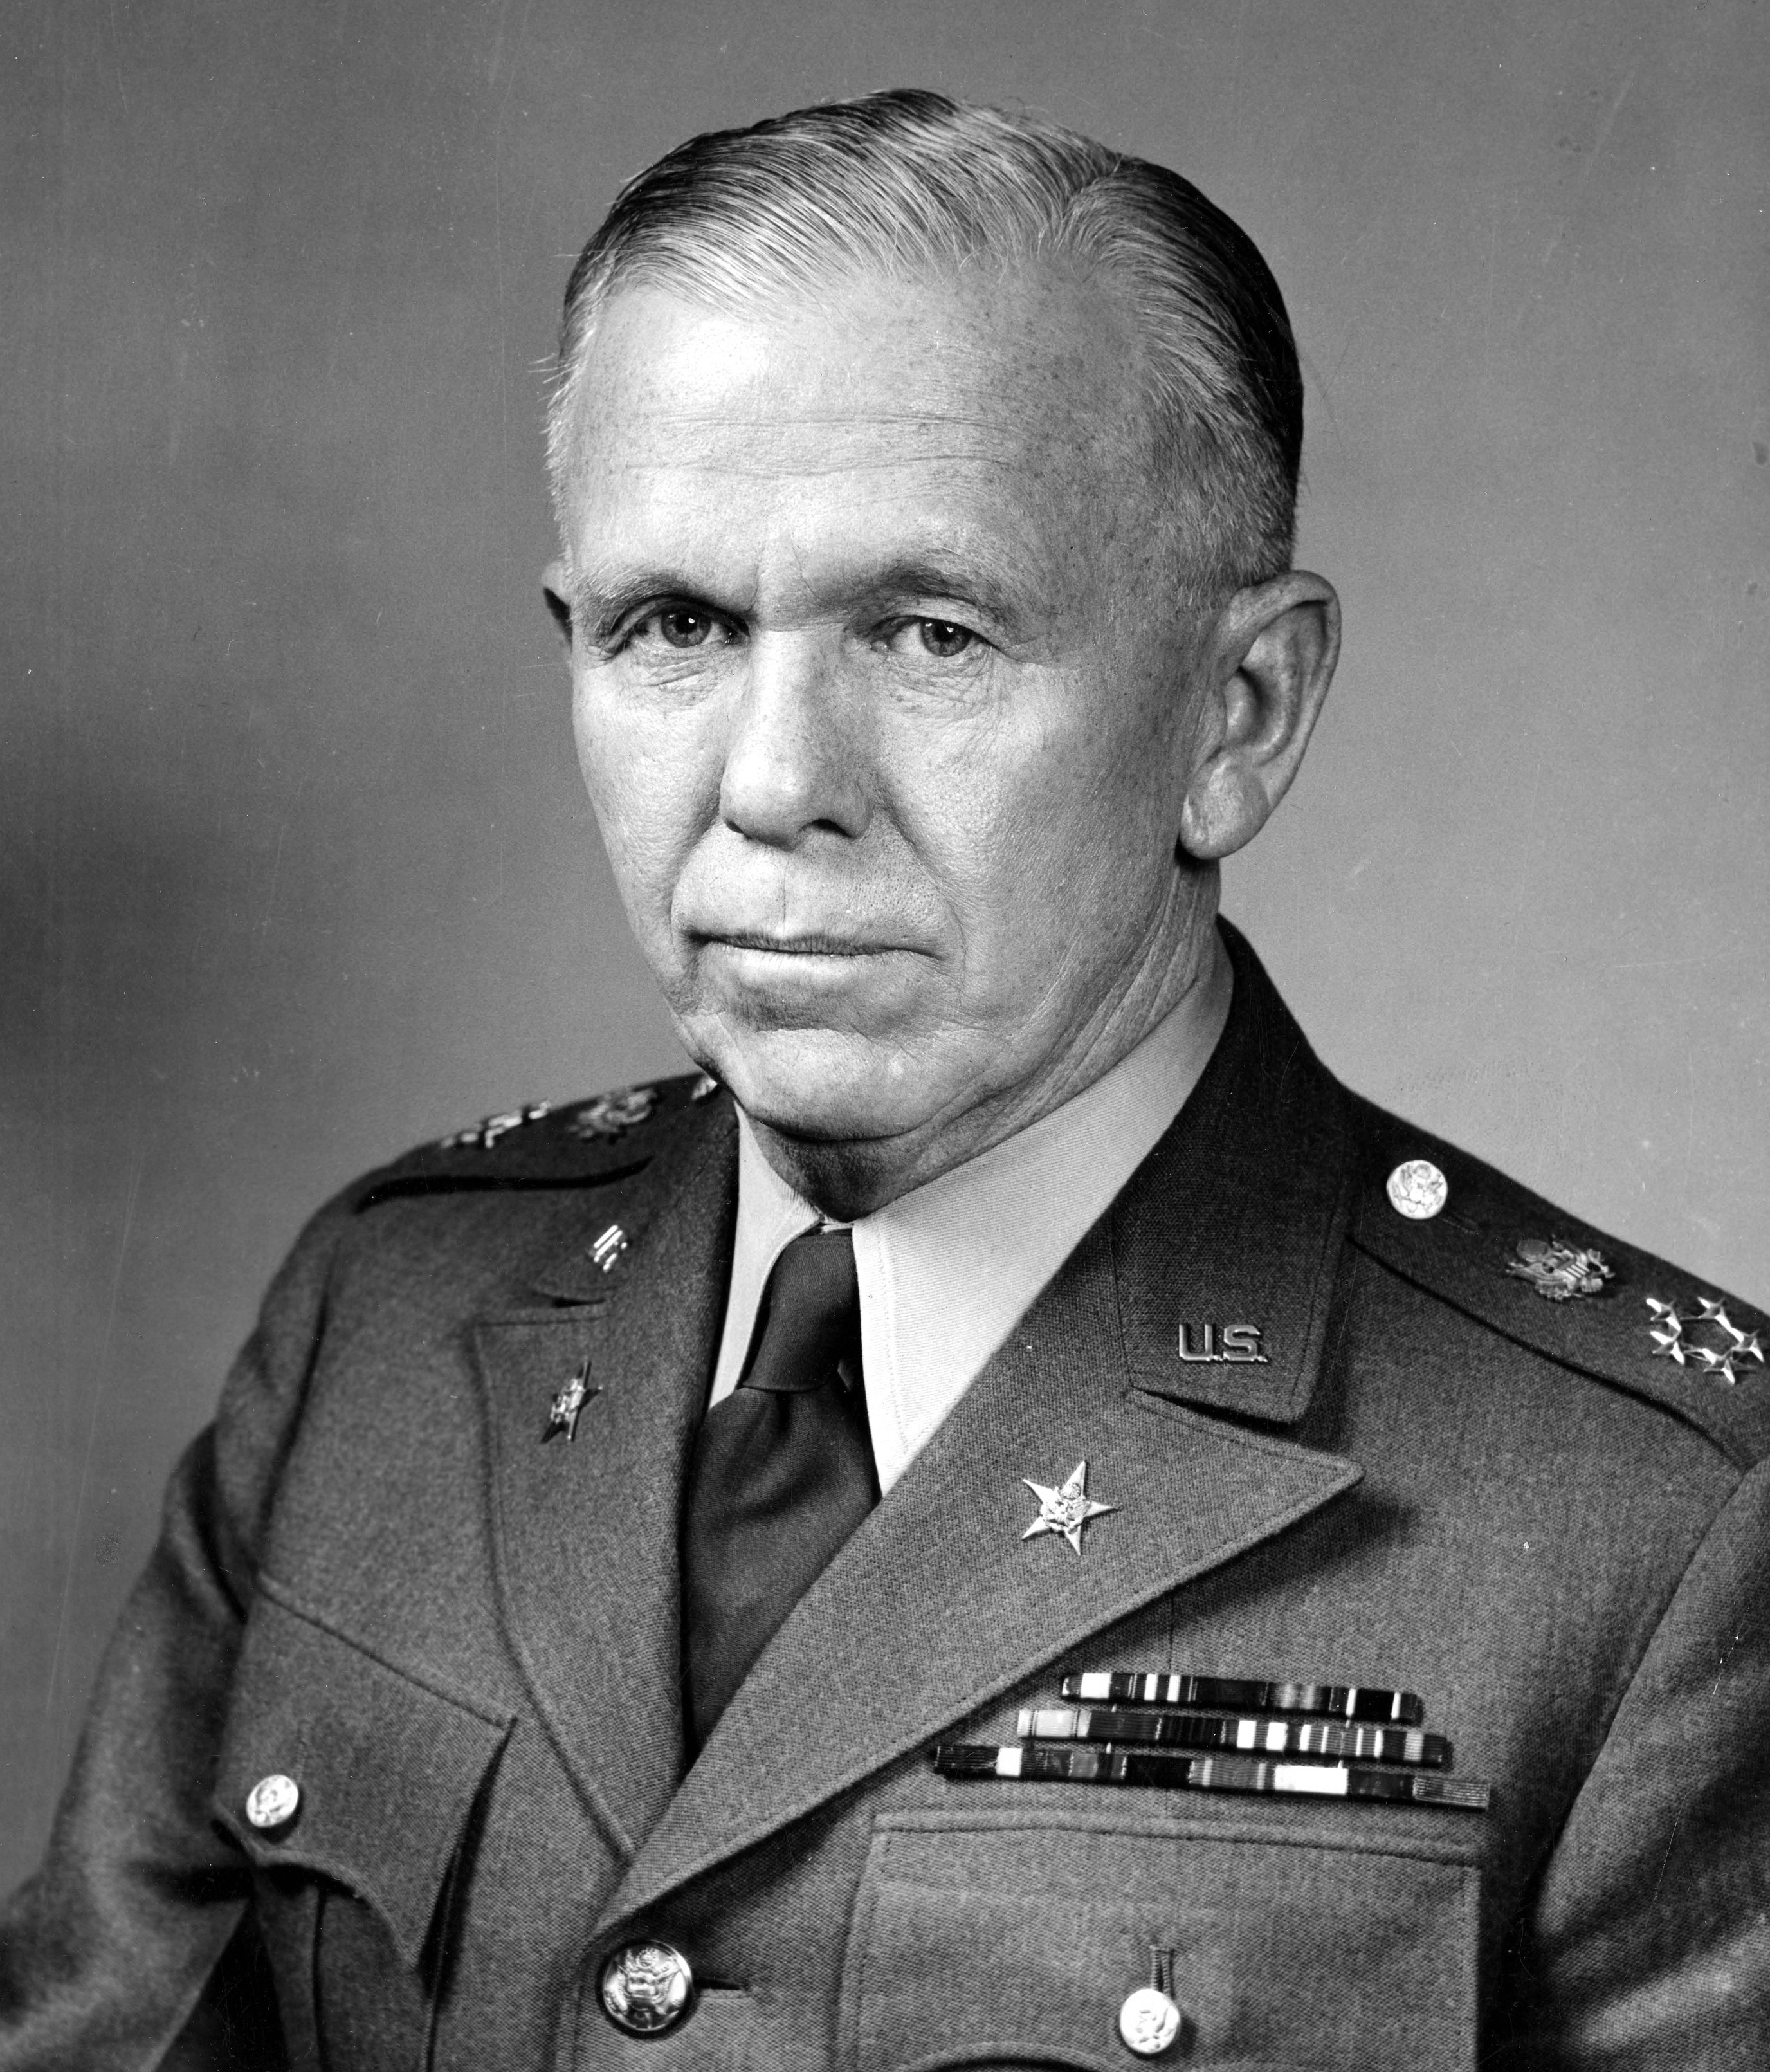
รายชื่อผู้บัญชาการทหารในสงครามโลกครั้งที่สอง

== ฝ่ายสัมพันธมิตร ==
=== สหรัฐ ===
| class="wikitable"
! style="background:#000; color:white;" |เหล่าทัพ
! colspan="2" |ชื่อ
!ตำแหน่งยศ
!รางวัลเกียรติยศ
!ชะตากรรม
!เขตสงคราม / การรบ
|- style="background:#fff;vertical-align: top;"
| rowspan="12" style="background:#78866b; color:white;" |กองทัพบก
| rowspan="2" |จอร์จ มาร์แชลล์
|ไฟล์:George_Catlett_Marshall,_general_of_the_US_army.jpg|117x117px
|นายพลแห่งกองทัพบก
|ดิสทิงกวิชด์ เซอร์วิส ครอสส์, ซิลเวอร์สตาร์
|ในฐานะที่เป็นรัฐมนตรีต่างประเทศ(Secretary of State) ชื่อของเขาได้ถูกมอบให้กับแผนมาร์แชลล์ ซึ่งทำให้เขาได้รับรางวัลโนเบลสาขาสันติภาพใน ค.ศ. 1950 และยังดำรงตำแหน่งเป็นรัฐมนตรีว่าการกระทรวงกลาโหม( Secretary of Defense) ในช่วงสงครามเกาหลี
|
* หัวหน้าเสนาธิการแห่งกองทัพบกสหรัฐ
|- style="background:#fff;"
| colspan="7" |เป็นผู้ช่วยของนายพลเพอร์ชิงในช่วงหลังสงครามโลกครั้งที่หนึ่ง เป็นเสนาธิการทหารที่มีอำนาจควบคุมกองทัพบกสหรัฐโดยรวมในช่วงระหว่างและก่อนสงครามโลกครั้งที่สอง มาร์แชลทำหน้าที่เป็นเสนาธิการแห่งกองทัพบกสหรัฐในช่วงสงครามและเป็นหัวหน้าที่ปรึกษาทางทหารของประธานาธิบดีแฟรงกลิน ดี. โรสเวลต์ นายพลอเมริกันหลายคนที่ได้รับคำสั่งสูงสุดในช่วงสงครามซึ่งได้รับเลือกหรือแนะนำโดยมาร์แชลล์ รวมถึงดไวต์ ไอเซนฮาวร์ Lloyd Fredendall, Lesley J. McNair, Mark W. Clark และโอมาร์ แบรดลีย์ เขาได้เป็นผู้นำการเติบโตอย่างรวดเร็วของกองทัพสหรัฐ ประสานงานกับฝ่ายสัมพันธมิตรตะวันตก และส่งเสริมการฟื้นฟูยุโรปหลังสงคราม
|- style="background:#edf1f1;vertical-align: top;"
| rowspan="2" |ดไวต์ ดี. ไอเซนฮาวร์
|ไฟล์:General Dwight D. Eisenhower.jpg|124x124px
|นายพลแห่งกองทัพบก
|Distinguished Service Medal (U.S. Army)|Army Distinguished Service Medal, Distinguished Service Medal (United States Navy)|Navy Distinguished Service Medal.
|ภายหลังจากปลดปล่อยยุโรป, เขาได้ดำรงตำแหน่งเป็นหัวหน้าเสนาธิการแห่งกองทัพบก อธิการบดีแห่งมหาวิทยาลัยมหาวิทยาลัยโคลัมเบีย, และผู้บัญชาการทหารสูงสุดแห่งเนโท ก่อนที่จะถูกรับเลือกตั้งเป็นประธานาธิบดีสหรัฐคนที่ 34
|
* เขตสงครามเมดิเตอร์เรเนียนและตะวันออกกลางในสงครามโลกครั้งที่สอง|เมดิเตอร์เรเนียนและตะวันออกกลางในสงครามโลกครั้งที่สอง
* การทัพเอเดรียติกในสงครามโลกครั้งที่สอง
* การทัพแอฟริกาเหนือ
* การทัพอิตาลี (สงครามโลกครั้งที่สอง)
* แนวรบด้านตะวันตก (สงครามโลกครั้งที่สอง)
* การบุกครองเยอรมนีของสัมพันธมิตรตะวันตก
|- style="background:#edf1f1;"
| colspan="7" |ในเดือนธันวาคม ค.ศ. 1943, ประธานาธิบดีโรสเวลต์ได้ตัดสินใจเลือกไอเซนฮาวร์-ไม่ใช่มาร์แชล-ให้เป็นผู้บัญชาการทหารสูงสุดฝ่ายสัมพันธมิตรในยุโรป เดือนต่อมา เขาได้กลับมาเป็นผู้บัญชาการเขตสงครามยุโรปในปฏิบัติการ, กองทัพบกสหรัฐ|เขตสงครามยุโรปในปฏิบัติการกองทัพบกสหรัฐ(ETOUSA) และเดือนต่อมาก็ได้รับการแต่งตั้งอย่างเป็นทางการให้เป็นผู้บัญชาการทหารสูงสุดฝ่ายสัมพันธมิตรแห่งกองบัญชาการสูงสุดกำลังรบนอกประเทศสัมพันธมิตร(SHAPE) ซึ่งทำหน้าที่ถึงสองบทบาทจนกระทั่งการสู้รบในยุโรปได้ยุติลงในเดือนพฤษภาคม ค.ศ. 1945 เขาได้เป็นผู้รับผิดชอบในตำแหน่งนี้ด้วยการวางแผนและปฏิบัติการจู่โจมบนชายฝั่งนอร์ม็องดีของฝ่ายสัมพันธมิตรในเดือนมิถุนายน ค.ศ. 1944 ภายใต้รหัสนามว่า ปฏิบัติการโอเวอร์ลอร์ด เพื่อเป็นผู้นำในการปลดปล่อยยุโรปบนแนวรบด้านตะวันตกและการบุกครองเยอรมนี
|- style="background:#fff;vertical-align: top;"
| rowspan="2" |ดักลาส แมกอาเธอร์
|ไฟล์:Douglas_MacArthur_58-61.jpg|112x112px
|นายพลแห่งกองทัพบก
|มีเดล ออฟ ฮอนเนอร์, Armed Forces of the Philippines Medal of Valor|Philippine Medal of Valor
|ได้รับมอบหมายหน้าที่ในการฟื้นฟูญี่ปุ่นหลังสงคราม. ต่อมามีความเกี่ยวข้องกับสงครามเกาหลี
|
* South West Pacific theatre of World War II
* Philippines campaign (1941–1942)
* Solomon Islands campaign
* New Guinea campaign
* Salamaua–Lae campaign
* Admiralty Islands campaign
* Philippines Campaign (1944–45)
* Borneo campaign (1945)
* Japan campaign
|- style="background:#fff;"
| colspan="7" |Recalled from retirement prior to the start of the Pacific war. Early on in World War II, received the Medal of Honor for extreme bravery. Was disappointed to relinquish the Philippines to the Japanese. Promising to return, he did so in 1945 and whilst in Manila, prepared for war in Operation Downfall|Japan itself. MacArthur presided over the Japanese Unconditional Surrender in 1945. His strategy of maneuver, air strikes and force avoidance meant that soldiers under his command faced relatively low casualties.
|- style="background:#fff;vertical-align: top;"
| rowspan="2" |โอมาร์ แบรดลีย์
|ไฟล์:Omar_Bradley.jpg|131x131px
|นายพลแห่งกองทัพบก
|Distinguished Service Medal (U.S. Army)|Distinguished Service Medal (Army and Navy).
|Promoted to General of the Army during the Korean War (after serving in the rank of General during World War II). Became Chairman of the Joint Chiefs of Staff
|
* Battle of Hill 609
* Western Front (World War II)
* Operation Cobra
* Operation Lüttich
* Falaise pocket
* Allied advance from Paris to the Rhine
* Battle of Hürtgen Forest
* Operation Queen
* Battle of the Bulge
* Western Allied invasion of Germany
|- style="background:#fff;"
| colspan="7" |This former infantry school instructor entered the war under Patton, later becoming his boss. Towards the end of the war, led a force of over 1.3 million troops (America's largest to serve under one man).
|- style="background:#edf1f1;vertical-align: top;"
| rowspan="2" |Mark W. Clark
|ไฟล์:Mark_Wayne_Clark_1943.jpg|125x125px
|นายพล
|Distinguished Service Medal (U.S. Army)|Distinguished Service Medal (Army and Navy).
|Became head of the Citadel
|
* Allied invasion of Italy
* Bernhardt Line
* Battle of San Pietro Infine
* Battle of Monte Cassino
* Operation Shingle
* Battle of Cisterna
* Gothic Line
* Spring 1945 offensive in Italy|Operation Grapeshot
|- style="background:#fff;"
| colspan="7" |Led the triumphal entry into Rome. Served under General Harold Alexander, 1st Earl Alexander of Tunis|Harold Alexander. Ordered the destruction of the religious abbey at Monte Cassino. Was commander-in-chief in Italy from late 1944.
|- style="background:#edf1f1;vertical-align: top;"
| rowspan="2" |จอร์จ เอส. แพตตัน|จอร์จ เอส. แพตตัน จูเนียร์
|ไฟล์:Luxembourg_-_General_Patton_(12744889054).jpg|135x135px
|นายพล
|ดิสทิงกวิชด์ เซอร์วิส ครอสส์
|เสียชีวิตในอุบัติเหตุรถชนเพียงสี่เดือนหลังสงครามยุติลง
|
* ปฏิบัติการคบเพลิง
* Battle of El Guettar
* Operation Vulcan
* การบุกครองเกาะซิซิลีของฝ่ายสัมพันธมิตร|ยุทธการที่ซิซิลี
* Battle of Chambois
* ฟาเลส์พ็อกเก็ต
* Battle of Fort Driant
* Battle of Metz
* ยุทธการที่ตอกลิ่ม
|- style="background:#edf1f1;"
| colspan="7" |An aggressive general whose ferocious military thrusts earned him admiration and respect from many participants in the war (and at times endangered his military career). Successfully used the German tactic of armored blitzkrieg against the Germans.
|- style="background:#edf1f1;vertical-align: top;"
| rowspan="10" style="background:navy; color:white;" |กองทัพเรือ
| rowspan="2" |เออร์เนสต์ คิง
|ไฟล์:80-G-302273_(26222660441).jpg|125x125px
|จอมพลเรือ
|เนวี ครอสส์
|เกษียณเมื่อวันที่ 15 ธันวาคม ค.ศ. 1945.
|
* Battle of the Atlantic
|- style="background:#edf1f1;"
| colspan="7" | United States Chief of Naval Operations.
|- style="background:#fff;vertical-align: top;"
| rowspan="2" |เชสเตอร์ ดับเบิลยู. นิมิตซ์
|ไฟล์:Chester_Nimitz-fleet-admiral.jpg|116x116px
|จอมพลเรือ
|เครื่องอิสริยาภรณ์เลฌียงดอเนอร์|เลฌียงดอเนอร์, Distinguished Service Medal (U.S. Army)|Distinguished Service Medal
|ทำหน้าที่เป็นหัวหน้าปฏิบัติการกองทัพเรือ
|
* Pacific Ocean theatre of World War II
* Battle of Midway
* Solomon Islands campaign
* Philippines Campaign (1944–45)
* Gilbert and Marshall Islands campaign
* Mariana and Palau Islands campaign
* Volcano and Ryukyu Islands campaign
* Japan campaign
|- style="background:#fff;"
| colspan="7" |After the attack on Pearl Harbor, took command of the Pacific Ocean areas, and turned around USA's fortunes in the Battle of Midway. Closed the war with operations in the Leyte Gulf and Okinawa.
|- style="background:#fff;vertical-align: top;"
| rowspan="2" |วิลเลียม ฮอลซี จูเนียร์
|ไฟล์:Admiral_William_F._Halsey.jpg|126x126px
|จอมพลเรือ
|เนวี ครอสส์
|Retired 1947.
|
* Marshalls–Gilberts raids
* Solomon Islands Campaign
* Guadalcanal campaign
* New Georgia Campaign
* Philippines Campaign (1944–45)
* Bombing of Kure (July 1945)
|- style="background:#fff;"
| colspan="7" |Commander of Pacific Ocean Areas (command)|South Pacific Area 1942-1944. Commander of United States Third Fleet 1944-1945.
|- style="background:#edf1f1;vertical-align: top;"
| rowspan="2" |Frank Jack Fletcher
|ไฟล์:Fletcher-cropped.jpg|138x138px
|พลเรือเอก
|มีเดล ออฟ ฮอนเนอร์
|Chairman of the General Board, retired in 1947.
|
* Marshalls–Gilberts raids
* Battle of Coral Sea
* Battle of Midway
* Solomon Islands Campaign
* Battle of the Eastern Solomons
|- style="background:#fff;"
| colspan="7" |Recipient of the Medal of Honor for saving hundreds of refugees during the United States occupation of Veracruz in April 1914 during the Mexican Revolution. Operational commander at the pivotal Battles of Coral Sea and of Midway; nephew of Admiral Frank Friday Fletcher. In November 1942, he became Commander, Thirteenth Naval District and Commander, Northwestern Sea Frontier. Later, he was placed in charge of the Northern Pacific area.
|- style="background:#edf1f1;vertical-align: top;"
| rowspan="2" |Raymond A. Spruance
|ไฟล์:Ray_Spruance.jpg|125x125px
|พลเรือเอก
|เนวี ครอสส์
|Served as President of the Naval War College.
|
* Battle of Midway
* Solomon Islands Campaign
* Mariana and Palau Islands campaign
* Volcano and Ryukyu Islands campaign
* Japan campaign
|- style="background:#fff;"
| colspan="7" |Commander of two significant battles during the war, Battle of Midway and the Battle of the Philippine Sea.
|- style="background:#edf1f1;vertical-align: top;"
| rowspan="6" style="background:#3c4645; color:white;" |กองทัพอากาศ
| rowspan="2" |Henry H. Arnold|Henry Arnold
|ไฟล์:021002-O-9999G-013.jpg|126x126px
|นายพลแห่งกองทัพอากาศ
|Distinguished Service Medal (U.S. Army)|Distinguished Service Medal
|&nbsp;
|
* Chief of Staff of the United States Air Force
|- style="background:#edf1f1;"
| colspan="7" |Member of the US Joint Chiefs of Staff, and the Combined Chiefs of Staff committees.
|- style="background:#fff;vertical-align: top;"
| rowspan="2" |Ira C. Eaker
|ไฟล์:LTG_Ira_Eaker.jpg|143x143px
|นายพล
|Distinguished Service Medal (U.S. Army)|Distinguished Service Medal (Army, Navy and Air Force)
|Became deputy commander of the Army Air Forces until retirement in 1947.
|
* Interception of the Rex
* Operation Cockade
* Defence of the Reich|Strategic bombing campaign
|- style="background:#fff;"
| colspan="7" |Commander of the 8th US Bomber command.
|- style="background:#edf1f1;vertical-align: top;"
| rowspan="2" |Carl Andrew Spaatz|Carl Spaatz
|ไฟล์:Carl_Spaatz.jpg|127x127px
|นายพล
|Air Force Cross (United States)|Air Force Cross
|Replaced Arnold in September 1947 to become chief of the US Air Force.
|
* Operation Flax
* Strategic bombing during World War II
* Combined Bomber Offensive
* Pointblank directive
* Bombing of Kassel in World War II
|- style="background:#edf1f1;"
| colspan="7" |One of the pioneers of US military aviation, Spaatz advocated the use of scientific analysis to bombing raids, and made effective use of long range fighters, tactics which helped the Allies achieve air superiority over Europe.
|
=== สหราชอาณาจักร ===
ไฟล์:Sir Winston S Churchill.jpg|thumb|right|150px|วินสตัน เชอร์ชิล
ไฟล์:Bernard Law Montgomery.jpg|thumb|right|150px|เบอร์นาร์ด มอนต์โกเมอรี
ไฟล์:Admiral Lord Louis Mountbatten, 1943. TR1230 (cropped).jpg|thumb|right|150px|หลุยส์ เมานต์แบ็ตเทน เอิร์ลเมานต์แบ็ตเทนที่ 1 แห่งพม่า
* วินสตัน เชอร์ชิลล์|เซอร์วินสตัน เชอร์ชิลล์ (Winston Churchill) (30 พฤศจิกายน 2417 - 24 มกราคม 2508) นายกรัฐมนตรีอังกฤษ โดยเขาได้ให้คนอังกฤษทั้งประเทศยืนหยัดต่อสู้กับเยอรมนี จนเขาสามารถทำให้อังกฤษชนะสงครามโลกครั้งนี้ได้ในที่สุด
* จอมพล เบอร์นาร์ด มอนต์โกเมอรี (Bernard Montgomery, 1st Viscount Montgomery of Alamein) (17 พฤศจิกายน 2430 - 24 มีนาคม 2519) มอนต์โกเมอรี่เกิดที่กรุงลอนดอน ประเทศอังกฤษ เขารับราชการทหารตั้งแต่ปี 2451 ขณะมีอายุ 21 ปี และทำงานในกองทัพนานถึง 50 ปี เขาเป็นผู้บัญชาการทหารของอังกฤษ และเป็นผู้บังคับบัญชาการที่บัญชาการรบที่ทำให้ทหารพันธมิตรได้ชัยชนะในหลายสมรภูมิเช่น ยุทธการเอล-อาลาเมน การรบในตูนิเซีย การยกพลที่เกาะชิชิลี การยกพลที่แผ่นดินใหญ่ของอิตาลี การยกพลที่นอร์ม็องดีของฝรั่งเศส และการบุกข้ามแม่น้ำไรน์ของเยอรมนี มอนต์โกเมอรี่ได้ถึงแก่กรรมขณะมีอายุ 88 ปี
* จอมพล ฮาโรลด์ อเล็กซานเดอร์ (Harold Alexander, 1st Earl Alexander of Tunis) (10 ธันวาคม 2434 - 16 มิถุนายน 2512) จากแคนาดา
* จอมพล อลัน บรู๊ก (Alan Brooke, 1st Viscount Alanbrooke)
* จอมพล อาชิบาลด์ วาเวลล์ (Archibald Wavell, 1st Earl Wavell)
* จอมพล จอห์น เวเกอร์ (John Vereker, 6th Viscount Gort)
* พลเอก เคลาด์ ออเชนเลก (Claude Auchinleck)
* จอมพลอากาศ ชาร์ลี พอเทอ (Charles Portal, 1st Viscount Portal of Hungerford)
* พลอากาศเอก อาร์เธอร์ แฮร์ริส (Sir Arthur Harris, 1st Baronet)
* พลอากาศเอก ฮิวจ์ โดว์ดิง (Hugh Dowding, 1st Baron Dowding)
* จอมพลเรือ แอนดรูว์ คันนิงแฮม (Andrew Cunningham, 1st Viscount Cunningham of Hyndhope)
* จอมพลเรือ หลุยส์ เมานต์แบ็ตเทน เอิร์ลเมานต์แบ็ตเทนที่ 1 แห่งพม่า (Louis Mountbatten, 1st Earl Mountbatten of Burma) เป็นผู้บัญชาการทหารสูงสุดฝ่ายสัมพันธมิตรแห่งกองบัญชาการเอเชียตะวันออกเฉียงใต้ระหว่างปี พ.ศ. 2486-2488
* จอมพลเรือ ดูลลี่ ปอน (Dudley Pound)
* จอมพลเรือ เจมส์ ซอเมอร์วิลล์ (James Somerville)
=== สหภาพโซเวียต ===
ไฟล์:CroppedStalin1943.jpg|thumb|right|150px|โจเซฟ สตาลิน
ไฟล์:RIAN archive 2410 Marshal Zhukov speaking.jpg|thumb|right|150px|เกออร์กี จูคอฟ
ไฟล์:Ivan Stepanovich Konev.jpg|thumb|right|150px|อีวาน โคเนฟ
* จอมทัพ โจเซฟ สตาลิน (Joseph Stalin) (18 ธันวาคม 2421 - 5 มีนาคม 2496) โจเซฟ สตาลิน เกิดที่เมือง Gori สาธารณรัฐสังคมนิยมโซเวียตจอร์เจีย เขาดำรงตำแหน่งเลขาธิการพรรคคอมมิวนิสต์และดำรงตำแหน่งประธานาธิบดีสหภาพโซเวียตทันทีที่ ื้ ซึ่งเขาได้ครอบครองอำนาจเหนือสหภาพโซเวียตยาวนานเกือบ 30 ปี ในสมัยที่สตาลินดำรงตำแหน่งประธานาธิบดีสหภาพโซเวียต ได้มีการสังหารพลเรือนไปมากถึง 20 ล้านคน และในปี พ.ศ. 2476 มีชาวยูเครนเสียชีวิตถึง 7 ล้านคน ซึ่งชาวยูเครนส่วนใหญ่เสียชีวิตจากการขาดแคลนอาหาร และสตาลินยังเป็นผู้ที่ทำให้สหภาพโซเวียตมีชัยชนะเหนือนาซีเยอรมนีในช่วงสงครามโลกครั้งนี้อีกด้วยและเขาถึงแก่อสัญกรรมเมื่อวันที่ 5 มีนาคม พ.ศ. 2496 ขณะมีอายุ 74 ปี เขาถึงแก่กรรมเนื่องจากทะเลาะกับ นิกิตา ครุสซอฟ อย่างรุนแรง ซึ่งครุสซอฟ ได้เป็นผู้นำสหภาพโซเวียตต่อจากสตาลิน โดยครุสซอฟได้มีการเปิดเผยรายละเอียดและสิ่งที่สตาลินเคยทำเอาไว้กับสหภาพโซเวียตในอดีต และได้สั่งทำลายรูปปั้นของเขาลง
* นายพล เกออร์กี จูคอฟ (Georgy Konstantinovich Zhukov) (1 ธันวาคม 2439 - 18 มิถุนายน 2517) เขาทำงานในกองทัพตั้งแต่ปี 2458 จนถึงปี 2500 เขาเป็นผู้บัญชาการของกองทัพแดงในการโต้ตอบกองทัพนาซีเยอรมันในยุทธการที่สตาลินกราด และเขายังสามารถทำให้กองทัพโซเวียตได้ชัยชนะในยุทธการเคิร์สและเขายังทำให้กองทัพโซเวียตสามารถยึดครองกรุงเบอร์ลิน นครหลวงของเยอรมนีได้
* นายพล คอนสตันติน โรคอสซอฟสกี (Konstantin Rokossovsky) (21 ธันวาคม 2439 - 3 สิงหาคม 2511) เขาทำงานในกองทัพจักรวรรดิรัสเซียในปี 2457- 2460 ในกองทัพสหภาพโซเวียต 2460-2492 เป็นผู้บัญชาการกองทัพโปแลนด์ 2492-2499 และกลับมาสหภาพโซเวียตอีกครั้งหนึ่งในปี 2499-2511 เขาเป็นนายพลที่รับใช้กองทัพโซเวียตจนกระทั่งเสียชีวิตในปี 2511 ด้วยอายุ 71 ปี
* นายพล อะเลคซันดร์ วาซีเลฟสกี (Aleksandr Mikhaylovich Vasilevsky) (30 กันยายน 2438 - 5 ธันวาคม 2520) เขาทำงานให้กับกองทัพจักรวรรดิรัสเซียในปี 2458- 2460 กองทัพของสหภาพโซเวียต 2460-2502 โดยเขาได้ทำการวางแผนการรบร่วมกับ นายพลกอร์กี้ ชูคอฟ ในการตอบโต้กองทัพเยอรมนีและเขาได้ออกจากองทัพในปี พ.ศ. 2502
* นายพล วาซีลี ชุยคอฟ (Vasily Ivanovich Chuikov) (12 กุมภาพันธ์ 2443 - 18 มีนาคม 2525) เขามีส่วนเกี่ยวข้องกับการปฏิวัติในรัสเซียเมื่อปี 2460 และเขาเป็นผู้ที่ทำให้กองทัพโซเวียตได้ชัยชนะในการรบที่ยุทธการสตาลินกราด
* นายพล อีวาน โคเนฟ (28 ธันวาคม 2440 - 21 พฤษภาคม 2516) เขาเป็นผู้บัญชาการกองทัพแดงของโซเวียตและยังเป็นคนที่อยู่เบื้องหลังของการปราบปรามการก่อกบฏในฮังการีในปี พ.ศ. 2499
* นายพล เลโอนิต โกโวลอฟ	(22 กุมภาพันธ์ 2440 - 19 มีนาคม 2498) เขาทำงานให้กับกองทัพแดงเมื่อปี พ.ศ. 2463 โดยเขาได้เป็นผู้บัญชาการกองทัพแดงในการต้านกับกองทัพเยอรมนีที่กรุงเลนินกราด ซึ่งกรุงเลนินกราดได้ถูกกองทัพฝ่ายอักษะล้อมไว้นานกว่า 900 วัน ก็ยังไม่สามารถที่จะตีแตกได้
* นายพล เซมิออน ตีโมเชนโค	(Semyon Konstantinovich Timoshenko) (18 กุมภาพันธ์ 2438 - 31 มีนาคม 2513)
* นายพล นีโคไล บุลกานิน (Nikolai Fyodorovich Vatutin) (16 ธันวาคม 2444 - 14 เมษายน 2487)
* นายพล วาซีลี โซโคลอฟสกี	(Vasily Danilovich Sokolovsky) (21 กรกฎาคม 2440 - 10 พฤษภาคม 2511)
* นายพล คลีเมนต์ โวโรชีลอฟ	(4 กุมภาพันธ์ 2424 - 2 ธันวาคม 2512)
* นายพล ดมิลีร์ ลีไลยูเชนโก
* นายพล อเล็กสกี้ แอนโทนอฟ
* นายพล อิวาน เฟดยุนนินสกี้
* นายพล วาเลเรียน โฟรลอฟ
* นายพล วาซิลลี่ กอร์ดอฟ
* นายพล มิคาอิล คีร์โพนอส
* นายพล พาเวล ไลบัลโก
* นายพลเรือ นิโคเลย์ คูเนสซอฟ (Nikolay Gerasimovich Kuznetsov) (24 กรกฎาคม 2447 - 6 ธันวาคม 2517) เริ่มเขาทำงานในกองทัพเรือโซเวียตเมือปี พ.ศ. 2463-2499 ต่อมาเขาได้ดำรงตำแหน่งผู้บัญชาการกองทัพเรือโซเวียตในปี พ.ศ. 2484 ในการปฏิบัติการต่อสู้กับกองทัพนาซีเยอรมัน ร่วมกันกับ นายพล กอร์กี้ ชูคอฟ และ นายพล เซมโยน ทิโมเชนโก
* พลเรือเอก อิวาน ยูมาเชฟ (Ivan Stepanovich Yumashev) (9 ตุลาคม 2438 - 2 กันยายน 2515)
* พลเรือเอก วลาดิเมียร์ ตริบุคต์ (Vladimir Filippovich Tributs) (28 กรกฎาคม 2443 - 30 สิงหาคม 2520)
=== ฝรั่งเศส ===
ไฟล์:De Gaulle-OWI.jpg|thumb|right|150px|ชาร์ล เดอ โกล
* พลจัตวา ชาร์ล เดอ โกล (Charles de Gaulle) ผู้นำของฝรั่งเศส เขาได้ถูกนายเรโนด์ นายกรัฐมนตรีของฝรั่งเศสในสมัยนั้น ส่งไปราชการทหารที่ลอนดอนในวันที่ 5 มิถุนายน 2483 พอหลังจากฝรั่งเศสได้พ่ายแพ้ต่อกองทัพนาซีแล้ว เขาได้ประกาศให้ชาวฝรั่งเศสทำการต่อสู้กับผู้รุกรานต่อไป และหลังสงครามสงบลง เขาได้รับเลือกให้เป็นประธานาธิบดีแห่งฝรั่งเศส
* พลเอก ฌ็อง เดอ ลัทร์ เดอ ตาซีญี (Jean de Lattre de Tassigny)
* จอมพล นายอัลฟงซ์ จูน (Alphonse Juin)
* นายพลทหารบก มอริซ กาเมแลง (Maurice Gamelin)
* นายพลทหารบก แมกซิม เวแกน (Maxime Weygand)
* จอมพลเรือ ฟรานโก ดาลัน (François Darlan)
* นายพล อ็องรี ฌีโร (Henri Giraud)
* นายพล ฟิลิปเป้ เลอแคร์ เดอ ฮัวเตอร์เลอคัว (Philippe Leclerc de Hauteclocque)
* นายพล มาเรีย-ปีแยร์ โคนิก (Marie-Pierre Kœnig)
* นายพลทหารบก จอร์จ คาทรูซ์ (Georges Catroux)
=== จีน ===
ไฟล์:Chiang Kai-shek（蔣中正）.jpg|thumb|right|150px|เจียง ไคเช็ก
* จอมพลสูงสุด เจียง ไคเช็ก (Chiang Kai-shek) ผู้นำของสาธารณรัฐจีน
* นายพล หยาน ซีซาน (Yan Xishan) เป็นอดีตขุนศึกจากชานซีซึ่งต่อสู้รบร่วมกับเจียง ไคเชกในสงครามต่อต้านจีน
* นายพล เฉิน เฉิง (Chen Cheng) เป็นนายพลแห่งกองทัพปฏิวัติแห่งชาติจีน และนักการเมืองคนสำคัญในสภาทหารแห่งชาติ
* นายพล จาง เสฺวเหลียง (Zhang Xueliang)
* จอมพลแห่งสาธารณรัฐประชาชนจีน จู เต๋อ (Zhu De) เป็นผู้บัญชาการทหารสูงสุดแห่งกองทัพสายที่ 8 และเป็นผู้นำทหารระดับสูงภายในพรรคคอมมิวนิสต์จีน
* นายพล เซฺว เยฺว่ (Xue Yue) เป็นนายพลแห่งกองทัพปฏิวัติแห่งชาติจีนและผู้บัญชาการแห่งภูมิภาคทหารที่เก้า
* นายพล หลี่ ซ่งเริน (Li Zongren) เป็นอดีตขุนศึกจากกวางสีซึ่งต่อสู้รบร่วมกับเจียง ไคเชกในสงครามต่อต้านจีน
* นายพล ไป่ ฉงซี (Bai Chongxi) เป็นพันธมิตรใกล้ชิดของขุนศึกจากกวางสีนามว่า หลี่ ซ่งเริน และรองหัวหน้าเสนาธิการทหารของสภาทหารแห่งชาติ
* จอมพลเรือ เฉิน เชากวน (Chen Shaokuan)
* พลเรือเอก เฉิน ซี (Chen Ce)
* พลเรือเอก เสิ่น หงเล่ย (Shen Honglie)
=== ออสเตรเลีย ===
* พลโท เวอร์นอน สเตอร์ดี้
* พลเอก โทมัส เบลมีย์
* พลโท เอ็ดมุนด์ เฮอร์ริง
* พลโท เลสลี่ มอร์เชด
* พลเรือโท จอห์น เกรกอรี เครซ
=== แคนาดา ===
* พลเอก แฮร์รี่ เครราร์
* พลโท กาย ซิเมินดส์
* พลโท แอนดรูว์ แมคนอตัน
* พลอากาศโท จอร์จ ครอยล์
* พลอากาศเอก ลอยด์ ซามูเอล บรีดเนอร์
=== แอฟริกาใต้ ===
* พลตรี เอเวเรด พูล
* พลตรี แดน พีนาร์
* พลเอก จอร์จ บริงค์
* พลเอก เฮนดริค คลอปเปอร์
* พลตรี ไอแซก ปิแอร์ เดอ วิลเลิร์ส
* พลเรือตรี จอห์น เกรกอรี เครซ
=== นิวซีแลนด์ ===
* พลโท เบอร์นาร์ด เฟรย์เบิร์ก บารอนเฟรย์เบิร์กที่ 1
* พลอากาศเอก คีท พาร์ก
* พลอากาศโท โรเดอริค คารร์
=== โปแลนด์ ===
* จอมพล เอ็ดเวิร์ด ริดซ์ สมิกลี่
* พลเอก วลาดิสลาฟ ซีกอร์สกี
* พลเอก ววาดึสวัฟ แอนเดอร์
* จอมพล มิชาล โรลา-ซิมีแยร์สกี้
=== เนเธอร์แลนด์ ===
* พลเอก แฮ็นรี วิงเกิลมัน
* พลเรือโท คอนราด เฮลฟริช
=== ลักเซมเบิร์ก ===
* นายเอมีล สเปลเลอร์
=== ยูโกสลาเวีย ===
* พลเอกแห่งกองทัพ ดราฌา มิฮาอิลอวิช
* จอมพล ยอซีป บรอซ ตีโต
== ฝ่ายอักษะ ==
=== นาซีเยอรมัน ===
ไฟล์:Bundesarchiv Bild 183-S33882, Adolf Hitler retouched.jpg|thumb|right|150px|อดอล์ฟ ฮิตเลอร์
ไฟล์:Hermann Göring - Röhr.jpg|thumb|right|150px|แฮร์มัน เกอริง
ไฟล์:Bundesarchiv Bild 183-R99621, Heinrich Himmler.jpg|thumb|right|150px|ไฮน์ริช ฮิมเลอร์
* กองบัญชาการใหญ่แห่งแวร์มัคท์ ("Oberkommando der Wehrmacht")
** ผู้บัญชาการสูงสุดแห่งแวร์มัคท์ ("Oberste befehlshaber der Wehrmacht")
*** ฟือเรอร์และนายกรัฐมนตรี อดอล์ฟ ฮิตเลอร์ (ปี 1935–1945)
*** จอมพลเรือ คาร์ล เดอนิทซ์ (ปี 1945)
** หัวหน้ากองบัญชาการใหญ่แห่งแวร์มัคท์ ("Chef des Oberkommandos der Wehrmacht") – เทียบเท่ารัฐมนตรีกลาโหม
*** จอมพล วิลเฮล์ม ไคเทิล (ปี 1938–1945)
** เสนาธิการกิจการทหารแห่งแวร์มัคท์ ("Chef des Wehrmachtführungsstabes der Wehrmacht")
*** พลเอกอาวุโส อัลเฟรด โยเดิล (ปี 1939–1945)
* กองบัญชาการใหญ่กองทัพบกเยอรมัน|กองบัญชาการใหญ่กองทัพบก ("Oberkommando des Heeres")
** ผู้บัญชาการใหญ่กองทัพบก ("Oberbefehlshaber des Heeres")
*** พลเอกอาวุโส แวร์เนอร์ ฟ็อน ฟริทช์ (ปี 1935–1938)
*** จอมพล วัลเทอร์ ฟ็อน เบราคิทช์ (ปี 1938–1941)
*** ฟือเรอร์และนายกรัฐมนตรี อดอล์ฟ ฮิตเลอร์ (ปี 1941–1945)
*** จอมพล แฟร์ดีนันท์ เชอร์เนอร์ (ปี 1945)
** เสนาธิการกองทัพบก ("Generalstabschef des Heeres")
*** พลเอกทหารปืนใหญ่ ลูทวิช เบ็ค (ปี 1935–1938)
*** พลเอกอาวุโส ฟรันทซ์ ฮัลเดอร์ (ปี 1938–1942)
*** พลเอกอาวุโส Kurt Zeitzler|ควร์ท ไซทซ์เลอร์ (ปี 1942–1944)
*** พลโท อาด็อล์ฟ ฮ็อยซิงเงอร์ (ปฏิบัติหน้าที่ในตำแหน่ง; กรกฎาคม 1944)
*** พลเอกอาวุโส ไฮนทซ์ กูเดรีอัน (ปฏิบัติหน้าที่ในตำแหน่ง; 1944–1945)
*** พลเอกทหารราบ ฮันส์ เครพส์ (นายพลแวร์มัคท์)|ฮันส์ เครพส์ (ปฏิบัติหน้าที่ในตำแหน่ง; มีนาคม–พฤษภาคม 1945)
*** จอมพล วิลเฮล์ม ไคเทิล (ปฏิบัติหน้าที่ในตำแหน่ง; 1-13 พฤษภาคม 1945)
*** พลเอกอาวุโส อัลเฟรท โยเดิล (ปฏิบัติหน้าที่ในตำแหน่ง; 13-23 พฤษภาคม 1945)
* กองบัญชาการใหญ่กองทัพเรือเยอรมัน|กองบัญชาการใหญ่กองทัพเรือ ("Oberkommando der Marine")
** ผู้บัญชาการใหญ่กองทัพเรือ ("Oberbefehlshaber der Marine")
*** จอมพลเรือ เอริช เรเดอร์ (ปี 1928–1943)
*** จอมพลเรือ คาร์ล เดอนิทซ์ (ปี 1943–1945)
*** พลเรือเอกอาวุโส ฮันส์-เกออร์ค ฟ็อน ฟรีเดอบวร์ค (ปี 1945)
* กองบัญชาการใหญ่กองทัพอากาศเยอรมัน|กองบัญชาการใหญ่กองทัพอากาศ ("Oberkommando der Luftwaffe")
** ผู้บัญชาการใหญ่กองทัพอากาศ ("Oberbefehlshaber der Luftwaffe")
*** จอมพลไรช์ แฮร์มัน เกอริง (ปี 1935–1945)
*** จอมพลอากาศ โรแบร์ท ฟ็อน ไกรม์ (ปี 1945)
* กองทัพบกกลุ่มเหนือ ("Heeresgruppe Nord")
** จอมพล เฟดอร์ ฟ็อน บ็อค
** จอมพล วิลเฮ็ล์ม ริทเทอร์ ฟ็อน เลพ
** จอมพล กึนเทอร์ ฟ็อน คลูเกอ
** จอมพล วัลเทอร์ โมเดิล
** พลเอกอาวุโส Georg Lindemann|เกออร์ค ลินเดอมัน
** พลเอกอาวุโส Johannes Frießner|โยฮันเนส ฟรีสเนอร์
** จอมพล แฟร์ดีนันท์ เชอร์เนอร์
** พลเอกอาวุโส Lothar Rendulic|โลทาร์ เร็นดูลิค
* กองทัพบกกลุ่มกลาง ("Heeresgruppe Mitte")
** จอมพล เฟดอร์ ฟ็อน บ็อค
** จอมพล กึนเทอร์ ฟ็อน คลูเกอ
** จอมพล แอ็นสท์ บุช
** พลเอกอาวุโส วัลเทอร์ โมเดิล
** พลเอกอาวุโส เกออร์ค-ฮันส์ ไรน์ฮาร์ท
** พลเอกอาวุโส แฟร์ดีนันท์ เชอร์เนอร์
* กองทัพบกกลุ่มใต้ ("Heeresgruppe Süd")
** จอมพล แกร์ท ฟ็อน รุนท์ชเต็ท
** จอมพล วัลเทอร์ ฟ็อน ไรเชอเนา
** จอมพล เฟดอร์ ฟ็อน บ็อค
** จอมพล มัคซีมีลีอาน ฟ็อน ไวชส์
** จอมพล เอริช ฟ็อน มันชไตน์
** พลเอกอาวุโส Johannes Frießner|โยฮันเนส ฟรีสเนอร์
** พลเอกทหารราบ Otto Wöhler|อ็อทโท เวอเลอร์
* กองทัพยานเกราะแอฟริกา ("Panzerarmee Afrika")
** พลเอกอาวุโส แอร์วีน ร็อมเมิล
** พลเอกทหารยานเกราะ Ludwig Crüwell|ลูทวิช ครือเว็ล
** จอมพล แอร์วีน ร็อมเมิล
** พลเอกทหารยานเกราะ Georg Stumme|เกออร์ค ชตุมเมอ
** จอมพล แอร์วีน ร็อมเมิล
** พลเอกทหารยานเกราะ Gustav Fehn|กุสทัพ เฟน
** จอมพล แอร์วีน ร็อมเมิล
** พลเอกอาวุโส ฮันส์-เยือร์เกิน ฟ็อน อาร์นิม
* ชุทซ์ชตัฟเฟิล|องค์การชุทซ์ชตัฟเฟิล ("SS")
** "ไรชส์ฟือเรอร์-เอ็สเอ็ส" ไฮน์ริช ฮิมเลอร์
** เซ็พ ดีทริช
** ควร์ท ดาลือเกอ
=== ราชอาณาจักรอิตาลี ===
ไฟล์:Mussolini mezzobusto.jpg|thumb|right|150px|เบนิโต มุสโสลินี
ไฟล์:Pietro Badoglio 3.jpg|thumb|right|150px|ปีเอโตร บาโดลโย
ไฟล์:Italo Balbo.jpg|thumb|right|150px|อิตาโล บัลโบ
* พระเจ้าวิตโตรีโอ เอมานูเอเลที่ 3 แห่งอิตาลี (11 พฤศจิกายน 2412 - 28 ธันวาคม 2490) พระมหากษัตริย์อิตาลี และประมุขสูงสุดของกองทัพอิตาลี
* สิบโท เบนิโต มุสโสลินี (Benito Mussolini) (29 กรกฎาคม 2426 - 28 เมษายน 2488) ผู้นำของอิตาลี ซึ่งเขาได้นำพาอิตาลีไปอยู่ฝ่ายเดียวกันกับนาซีเยอรมัน และก่อนสงครามสิ้นสุดลง เขากับภรรยาถูกฝ่ายคอมมิวนิสต์ลอบสังหารเมื่อวันที่ 28 เมษายน พ.ศ. 2488 โดยศพของเขากับภรรยาถูกลากไปที่ Piazzale Loreto (มิลาน) และถูกห้อยหัวลงที่หน้าปั๊มน้ำมันแห่งหนึ่ง
* จอมพล ปีเอโตร บาโดลโย (28 กันยายน 2414 - 1 พฤศจิกายน 2499) จอมพลแห่งกองทัพอิตาลี หนึ่งในผู้นำกองทัพอิตาลีในสงครามอิตาลี-เอธิโอเปียครั้งที่สอง ลาออกจากตำแหน่งจอมพลหลังพ่ายแพ้ให้กรีซในปี พ.ศ. 2483 ในปี พ.ศ. 2486 ได้เป็นผู้มีส่วนร่วมในการจัดการให้อิตาลีลงนามในสนธิสัญญาสงบศึกกับฝ่ายสัมพันธมิตร และจัดตั้งรัฐบาลฝ่ายนิยมกษัตริย์ขึ้นในภาคใต้ของอิตาลี
* จอมพล โรดอลโฟ กราซีอานี (11 สิงหาคม 2425 - 11 มกราคม ค.ศ. 2498) จอมพลแห่งกองทัพอิตาลี หนึ่งในผู้นำกองทัพอิตาลีในสงครามอิตาลี-เอธิโอเปียครั้งที่สอง ต่อมาได้รับการแต่งตั้งให้เป็นผู้บัญชาการอาณานิคมแอฟริกาเหนือของอิตาลีและผู้ว่าการอาณานิคมลิเบียของอิตาลี หลังพ่ายแพ้ให้กับฝ่ายอังกฤษในการบุกอียิปต์ เขาจึงลาออกจากตำแหน่งดังกล่าวในปี พ.ศ. 2484 หลังมุสโสลินีสิ้นอำนาจจากการถูกรัฐประหาร พ.ศ. 2486 กราซีอานิยังคงเป็นนายทหารคนเดียวที่ยังคงภักดีต่อมุสโสลินี เขาได้รับการแต่งตั้งให้เป็นรัฐมนตรีว่าการกระทรวงกลาโหมของสาธารณรัฐสังคมนิยมอิตาลี และควบคุมกองทัพผสมอิตาลี-เยอรมนี "กองทัพลีกูเรียที่ 97" (LXXXXVII "Liguria" Army)
* จอมพล อูโก กาวัลเลโร (20 กันยายน 2423 - 13 กันยายน 2486) ผู้บัญชาการทหารบกแห่งกองทัพราชอาณาจักรอิตาลีในช่วงสงครามโลกครั้งที่ 2 เขาได้นำทัพอิตาลีในการทำสงครามกับกรีซซึ่งประสบกับความล้มเหลว
* จอมพล โจวันนี เมสเซ (10 ธันวาคม 2426 - 18 ธันวาคม 2511) ผู้บัญชาการกองทัพน้อยของอิตาลีในรัสเซีย (Corpo di Spedizione Italiano in Russia, CSIR) กองกำลังดังกล่าวนี้ร่วมมือกับกองทัพนาซีเยอรมนีรบกับฝ่ายสหภาพโซเวียตในแนวรบด้านตะวันออก
* จอมพล เอ็ตทอร์ บัสติโก
* จอมพล เอมีลีโอ เด โบโน
* พลเอก มารีโอ โรอัตตา
* พลเอก อัลเฟรโด กุซโซนี
* พลเอก วิตโตริโอ แอมโบรซิโอ
* พลเอก จูเซปเป แคสเทลาโน
* พลเรือเอก อาร์ตูโร ริคาร์ดี (30 ตุลาคม 2421 - 20 ธันวาคม 2509) พลเรือเอกและผู้บัญชาการทหารเรือแห่งราชนาวีอิตาลีระหว่าง พ.ศ. 2483 - พ.ศ. 2486
* พลเรือเอก แอนเจโล่ ลาชิโน
* พลเรือเอก อินิโก แคมปิโอนี่
* พลเรือเอก จูเซปเป ฟิโอราวันโซ
* พลเรือเอก อัลแบร์โต ดา ซาร่า
* จอมพลอากาศ อิตาโล บัลโบ (6 มิถุนายน 2439 - 28 มิถุนายน 2483) ผู้บัญชาการทหารอากาศแห่งกองทัพอากาศราชอาณาจักรอิตาลีตั้งแต่คริสต์ทศวรรษที่ 1930 จนกระทั่งเสียชีวิตในปี พ.ศ. 2483 และเป็นผู้ควบคุมกองทัพที่ 10 ของอิตาลีในลิเบียตราบจนเสียชีวิต
* เสนาธิการทหารอากาศ รีโน คอร์โซ ฟูเรียร์
* เสนาธิการทหารอากาศ ฟรันเชสโก ปริโกโล
=== จักรวรรดิญี่ปุ่น ===
ไฟล์:Hideki Tojo.jpg|thumb|right|150px|พลเอกฮิเดกิ โตโจ นายกรัฐมนตรีญี่ปุ่น คนที่ 27
ไฟล์:Hajime Sugiyama.jpg|thumb|right|150px|ฮาจิเมะ ซูงิยามะ
ไฟล์:Yamamoto-Isoroku.jpg|thumb|right|150px|อิโซโรกุ ยามาโมโตะ
* จักรพรรดิโชวะ|จักรพรรดิฮิโระฮิโตะ (29 เมษายน 2444 - 7 มกราคม 2532) ระหว่างสงครามทรงพระราชทานคำปรึกษาด้านนโยบายแก่ผู้นำทางทหาร ตลอดจนพระราชทานขวัญกำลังใจ
* ฮิเดกิ โทโจ|พลเอก ฮิเดกิ โทโจ (30 ธันวาคม 2427 - 23 ธันวาคม 2491) นายกรัฐมนตรีของญี่ปุ่น ภายหลังแพ้สงครามได้กระทำอัตวินิบาตกรรมแต่ไม่สำเร็จ และถูกพิจารณาคดีในฐานะอาชญากรสงคราม
* จอมพล ฮาจิเมะ ซูงิยามะ (1 มกราคม 2423 - 12 กันยายน 2488) จอมพลและเสนาธิการทหารบกของกองทัพบกจักรวรรดิญี่ปุ่น ตั้งแต่ พ.ศ. 2483 – พ.ศ. 2487
* จอมพล เจ้าชายโคโตฮิโตะ คังอินโนะมิยะ (10 พฤศจิกายน พ.ศ. 2409 - 21 พฤษภาคม 2488) จอมพลและเสนาธิการกองทัพบกจักรวรรดิญี่ปุ่น ตั้งแต่ พ.ศ. 2474 – พ.ศ. 2483
* จอมพล ฮิซาอิจิ เทราอุจิ
* จอมพล ชุนโรกุ ฮาตะ (26 กรกฎาคม 2422 - 10 พฤษภาคม 2505) จอมพลแห่งกองทัพบกจักรวรรดิญี่ปุ่นในช่วงสงครามโลกครั้งที่สอง ฮาตะเป็นผู้นำกองกำลังญี่ปุ่นระหว่างสงครามจีน–ญี่ปุ่นครั้งที่สอง
* พลเอก โคะเระชิกะ อะนะมิ (21 กุมภาพันธ์ 2430 - 15 สิงหาคม 2488) รัฐมนตรีว่าการกระทรวงการสงคราม ภายหลังแพ้สงครามได้กระทำอัตวินิบาตกรรม
* จอมพลเรือ โอซามิ นางาโนะ (15 มิถุนายน 2423 - 5 มกราคม 2490) จอมพลเรือและหัวหน้าคณะกองทัพเรือจักรวรรดิญี่ปุ่น ตั้งแต่ พ.ศ. 2484 – พ.ศ. 2487
* จอมพลเรือ เจ้าชายฮิโรยาซุ ฟูชิมิโนะมิยะ (16 ตุลาคม 2418 — 16 สิงหาคม 2489) จอมพลเรือและหัวหน้าคณะกองทัพเรือจักรวรรดิญี่ปุ่น ตั้งแต่ พ.ศ. 2475 – พ.ศ. 2484
* จอมพลเรือ อิโซโรกุ ยามาโมโตะ (4 เมษายน 2427 - 18 เมษายน 2486) ผู้บัญชาการกองทัพเรือจักรวรรดิญี่ปุ่น
* จอมพลเรือ มิเนอิจิ โคกะ
* พลเรือเอก ชูอิจิ นางูโมะ (25 มีนาคม 2430 - 6 กรกฎาคม 2487) ผู้บัญชาการกองทัพเรือจักรวรรดิญี่ปุ่นในสงครามหลัก เช่น การโจมตีเพิร์ลฮาร์เบอร์, การทิ้งระเบิดดาร์วินและยุทธนาวีที่มิดเวย์ นางูโมะเป็นผู้นำกองกำลังญี่ปุ่นระหว่างยุทธการที่ไซปัน
* พลเรือเอก โซเอมุ โทโยดะ (22 พฤษภาคม 2428 - 22 กันยายน 2500) พลเรือเอกและผู้บัญชาการกองเรือผสมของกองทัพเรือจักรวรรดิญี่ปุ่น ตั้งแต่ พ.ศ. 2487 – พ.ศ. 2488
* พลเรือโท จิซาบุโร โอซาวะ
* พลเอก โคทาโร่ นากามูระ (28 สิงหาคม 2424 - 29 สิงหาคม 2490) ผู้บัญชาการกองทัพภาคตะวันออก (คันโต และ ฮนชู)
* พลเอก โทโมยูกิ ยามาชิตะ (8 พฤศจิกายน 2428 - 23 กุมภาพันธ์ 2489) ในยศพลโทเขานำกำลังเข้ายึดสิงคโปร์และมาลายาของอังกฤษ
* พลเอก อิวาเนะ มัตสึอิ
* พลเอก ทาดามิจิ คูริบายาชิ (7 กรกฎาคม 2434 - 23 มีนาคม 2488) ผู้นำกำลังเข้ายึดฮ่องกง และผู้บัญชาการในยุทธการที่อิโวะจิมะ
* พลโท ฮะรุกิชิ เฮียะกุตะเกะ (25 พฤษภาคม 2431 - 10 มีนาคม 2490) ผู้บัญชาการกองกำลังญี่ปุ่นที่นำกำลังเข้ายึดปาปัวนิวกินี และหมู่เกาะโดยรอบ
* พลโท อาเกโตะ นากามูระ (1 เมษายน ค.ศ. 2432 – 12 กันยายน 2509) ผู้บัญชาการกองทัพญี่ปุ่นประจำประเทศไทย เป็นนายพลระดับสูงเพียงไม่กี่คนที่รอดพ้นโทษประหาร
* พลโท โยะชิสึงุ ไซโต (2 พฤศจิกายน 2433 - 6 กรกฎาคม 2487) ผู้บัญชาการในยุทธการไซปัน
=== ราชอาณาจักรฮังการี ===
ไฟล์:Jány Gusztáv.jpg|thumb|right|150px|กุสตาฟ ยานี
* พลเอกอาวุโส กุสตาฟ ยานี
* พลเอกอาวุโส เดซโซ ลาสซโล
* พลเอกอาวุโส เกซา ลาคาตอส
* พลเอกอาวุโส ฟีเรนซ์ ซอมบาเธลี่
* พลเอกอาวุโส เบลา มิกลอส
* พลเอกอาวุโส อิวาน ฮินดี
* พันตรี แฟแร็นตส์ ซาลอชี
=== ราชอาณาจักรไทย ===
ไฟล์:Field Marshal Plaek Phibunsongkhram.jpg|thumb|right|150px|จอมพล ป. พิบูลสงคราม นายกรัฐมนตรีไทย คนที่ 3
ไฟล์:พลเอกจรูญรัตนกุลเสรีเริงฤทธิ์.jpg|thumb|right|150px|จรูญ รัตนกุล เสรีเริงฤทธิ์
* แปลก พิบูลสงคราม|จอมพล ป. พิบูลสงคราม (14 กรกฎาคม 2440 - 11 มิถุนายน 2507) นายกรัฐมนตรีของไทย ผู้บัญชาการทหารบก การปกครองในสมัยนี้อยู่ภายในแนวคิดลัทธิชาตินิยมทางเศรษฐกิจและนโยบายการต่อต้านชาวจีน จอมพล ป. ได้ตัดสินใจนำไทยเข้าร่วมเป็นพันธมิตรกับจักรวรรดิญี่ปุ่นในปลายปี พ.ศ. 2484 และยอมให้ญี่ปุ่นใช้ไทยเป็นทางผ่านในการเคลื่อนทัพเข้าสู่พม่าและมลายา เขาได้ลาออกจากนายกรัฐมนตรีในปี พ.ศ. 2487
* พลโท หลวงเกรียงศักดิ์พิชิต (พิชิต เกรียงศักดิ์พิชิต)|พิชิต เกรียงศักดิ์พิชิต
* พลเอก พระยาพหลพลพยุหเสนา (พจน์ พหลโยธิน)|พจน์ พหลโยธิน
* พลโท จรูญ รัตนกุล เสรีเริงฤทธิ์ (27 ตุลาคม 2438 - 19 กรกฎาคม 2526) ผู้นำกองทัพพายัพเข้ารุกรานพม่ามีส่วนสำคัญในการก่อตั้งสหรัฐไทยเดิม
* พลโท จิร วิชิตสงคราม
* พลโท ผิน ชุณหะวัณ (14 ตุลาคม 2434 - 26 มกราคม 2516) ผู้บัญชาการกองพลที่ 3 แห่งกองทัพพายัพ ต่อมาได้เป็นรองแม่ทัพแห่งกองทัพพายัพ ภายหลังได้เป็นข้าหลวงทหารประจำสหรัฐไทยเดิม
* พลเรือเอก หลวงสินธุสงครามชัย (สินธุ์ กมลนาวิน)|สินธุ์ กมลนาวิน
* นาวาเอก หลวงพร้อมวีระพันธ์ (พร้อม วีระพันธ์)|หลวงพร้อมวีระพันธ์
* นาวาตรี ชั้น สิงหชาญ
* เรือเอก ประทิน ไชยปัญญา
* นาวาตรี ใบ เทศนะสดับ
* เรือเอก กระวิน ธรรมพิทักษ์
* พลอากาศโท มุนี มหาสันทนะ เวชยันตรังสฤษฏ์
* พลอากาศโท หลวงอธึกเทวเดช (บุญเจียม โกมลมิศร์)|บุญเจียม โกมลมิศร์
* พลอากาศโท หลวงเทวฤทธิ์พันลึก (กาพย์ ทัตตานนท์)​|กาพย์ ทัตตานนท์
* นาวาอากาศตรี หม่อมหลวงประวาศ ชุมสาย
* เรืออากาศเอก คำรบ เปล่งขำ
* เรืออากาศเอก เทอดศักดิ์ วรทรัพย์
* พลอากาศตรี ฟื้น รณนภากาศ ฤทธาคนี
* นาวาอากาศตรี เฉลิมเกียรติ วัฒนางกูร
=== ราชอาณาจักรโรมาเนีย ===
ไฟล์:Romanian Prime Minister Ion Antonescu.jpg|thumb|right|150px|อียอน อันตอเนสกู
* จอมพล อียอน อันตอเนสกู (14 มิถุนายน 2425 - 1 มิถุนายน 2489) นายกรัฐมนตรีของโรมาเนีย
* พลเอก ปีเตอร์ ดูมิเทรสคู
* พลเอก คอนสแตนติน คอนสแตนติเนสคู-คลาปส์
* พลเอก จอร์จ อัฟราเมสคู
* พลเอก ไอออน มิเฮล ราโควิตซา
* พลเอก วาซิล อตานาซิอู
* พลเอก มิเฮล ลาสการ์
* พลเอก คอนสแตนติน ซานาเทสคู
* พลโท คอนสแตนติน นิโคเลสคู
* พลโท คอร์เนลู ดรากาลิน่า
* พลตรี ไอออน ดูมิตราเช
* พลตรี จอร์จ มาโนลิอู
* พลจัตวา ดูมิทรู ดามาเซียนู
* พลจัตวา คอร์เนลู เตโอโดรินี่
=== ราชอาณาจักรบัลแกเรีย ===
* พันตรี สโตยาน สโตยานอฟ
* พลเอกอาวุโส วลาดิมีร์ สตอยเชฟ
=== สโลวาเกีย ===
* พลตรี เฟอร์ดินานด์ ชัตลอช
== อื่น ๆ ==
=== ฟินแลนด์ ===
* จอมพล คาร์ล กุสตาฟ เอมิล มันเนอร์เฮม
* พลโท รูเบน ลากุส
* พลเอก เอริค เฮนริชส์
* พลเอก วิลโฮ เพตเตอร์ เนะโนะเน็น
* พลเอก ปาโว ตัลเวลา
=== พม่า ===
* พลตรี อองซาน
=== ยูเครน ===
* พลเอก โรมัน ชูเควิช
== อ้างอิง ==
หมวดหมู่:สงครามโลกครั้งที่สอง
หมวดหมู่:ผู้นำการทหารในสงครามโลกครั้งที่สอง|